Thornbury, Bradford

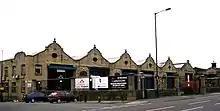
Former Thornbury tramsheds now demolished

Thornbury was originally a distinct village, in 1894 Thornbury became a civil parish, being formed from the part of the parish of Calverley with Farsley in the County Borough of Bradford, on 25 March 1898 the parish was abolished and merged with Bradford.